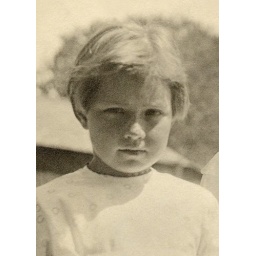
The little girl on the left in the previous photos cropped out and made into an individual black and white portrait.